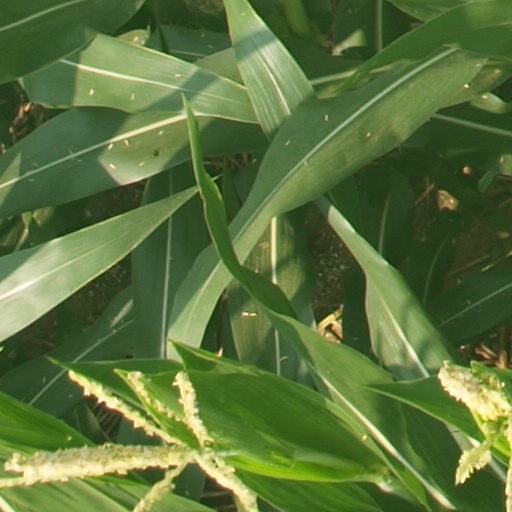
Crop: maize; corn